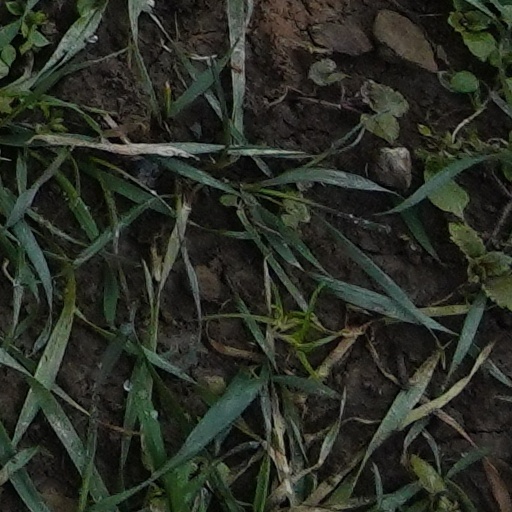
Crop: wheat